County Hall, Maidstone

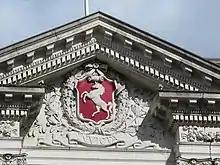
The coat of arms of Kent in the façade.

The original Sessions House, which was designed by Sir Robert Smirke in the Greek Revival style, was completed in 1824. The original design involved a symmetrical main frontage facing south west; the central section of three bays featured an arched doorway with a fanlight flanked by two narrow windows and there was a triple window on the first floor; the end bays of the central section slightly projected forwards. The building was initially used as a facility for dispensing justice but, following the implementation of the Local Government Act 1888, which established county councils in every county, it also became the offices and meeting place for Kent County Council. Internally, the principal room in the Sessions House was the council chamber.